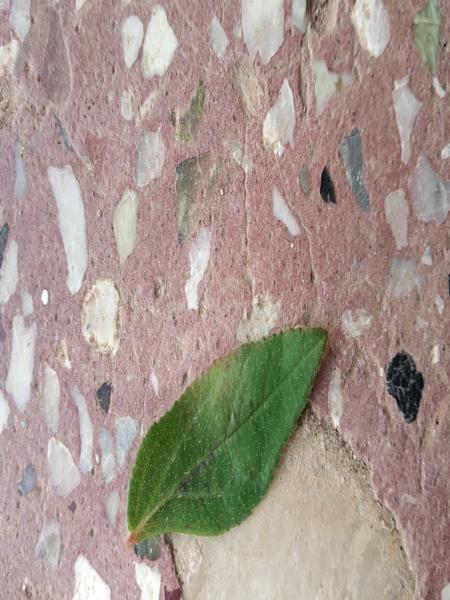
Plant: Astma_weed